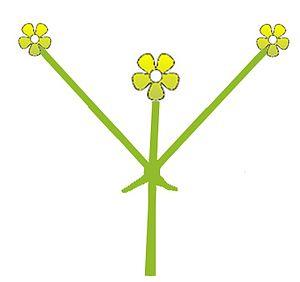
En botanique, une cyme est une inflorescence simple définie, dans laquelle l'axe principal est terminé par une fleur ; cette fleur, qui est la fleur centrale de l'inflorescence fleurit en premier et arrête la croissance de l'axe, d'où le qualificatif de définie. Il en est de même des axes secondaires, tous terminés par une fleur. Contrairement au cas des inflorescences indéfinies, la floraison est centrifuge.
La ramification sympodiale, appelée aussi ramification sympodique, se caractérise par la dégénérescence apicale d'un bourgeon obligeant la tige à croître en zigzag par le développement des bourgeons latéraux. Lorsqu'un seul rameau latéral poursuit sa croissance, on parle de monochasium ou de ramification sympodiale monochasiale. Lorsque deux rameaux poursuivent leur croissance, on parle de dichasium ou de ramification sympodiale dichasiale. À partir de trois rameaux ou plus, on parle de pleiochasium ou de ramification sympodiale pleiochasiale.